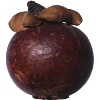
Label: Mangostan 1